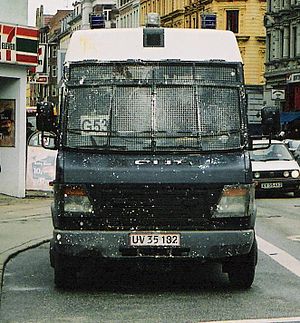
Hollændervogn
Hollændervogn 2. marts 2007, med malingsrester efter nattens kampe.
Hollændervognen er et køretøj til brug under optøjer for det danske politi. Det er bogstaveligt talt en hollændervogn, da det er en Mercedes-Benz Vario, der er blevet forstærket i Holland til at modstå kasteskyts fra demonstranter. Billedet er taget i nærheden af Ungdomshuset på Nørrebro, København. De små prikker er maling fra gårsdagens uroligheder."
En hollændervogn er en politi-indsatsvogn til at kontrollere store folkemængder ved uroligheder og gadekampe.